Blacktip reef shark

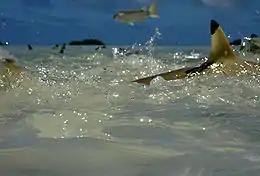
The primary food of the blacktip reef shark is small fish, such as mullet.

As often the most abundant apex predator within its ecosystem, the blacktip reef shark plays a major role in structuring inshore ecological communities. Its diet is composed primarily of small teleost fishes, including mullet, groupers, grunters, jacks, mojarras, wrasses, surgeonfish, and smelt-whitings. Groups of blacktip reef sharks in the Indian Ocean have been observed herding schools of mullet against the shore for easier feeding. Squid, octopus, cuttlefish, shrimp, and mantis shrimp are also taken, as well as carrion and smaller sharks and rays, though this is rare. Off northern Australia, this species is known to consume sea snakes, including "Acrochordus granulatus", "Hydrelaps darwiniensis", "Hydrophis" spp. and "Lapemis hardwickii". Sharks off Palmyra Atoll have been documented preying on seabird chicks that have fallen out of their nests into the water. Miscellaneous items that have been found inside the stomachs of this species include algae, turtle grass, coral, hydrozoa, bryozoa, rats, and stones.